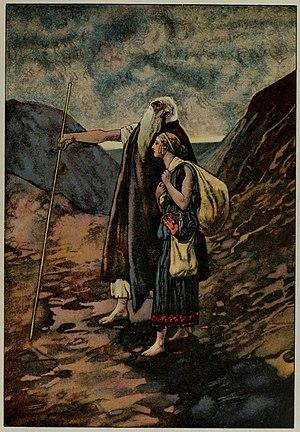
Œdipe sur la route est un livre écrit par le romancier et psychanalyste Henry Bauchau, publié aux éditions Actes Sud en 1990. Le prix triennal du roman lui sera décerné quelque temps plus tard. Une suite, Antigone, est écrite en 1997.